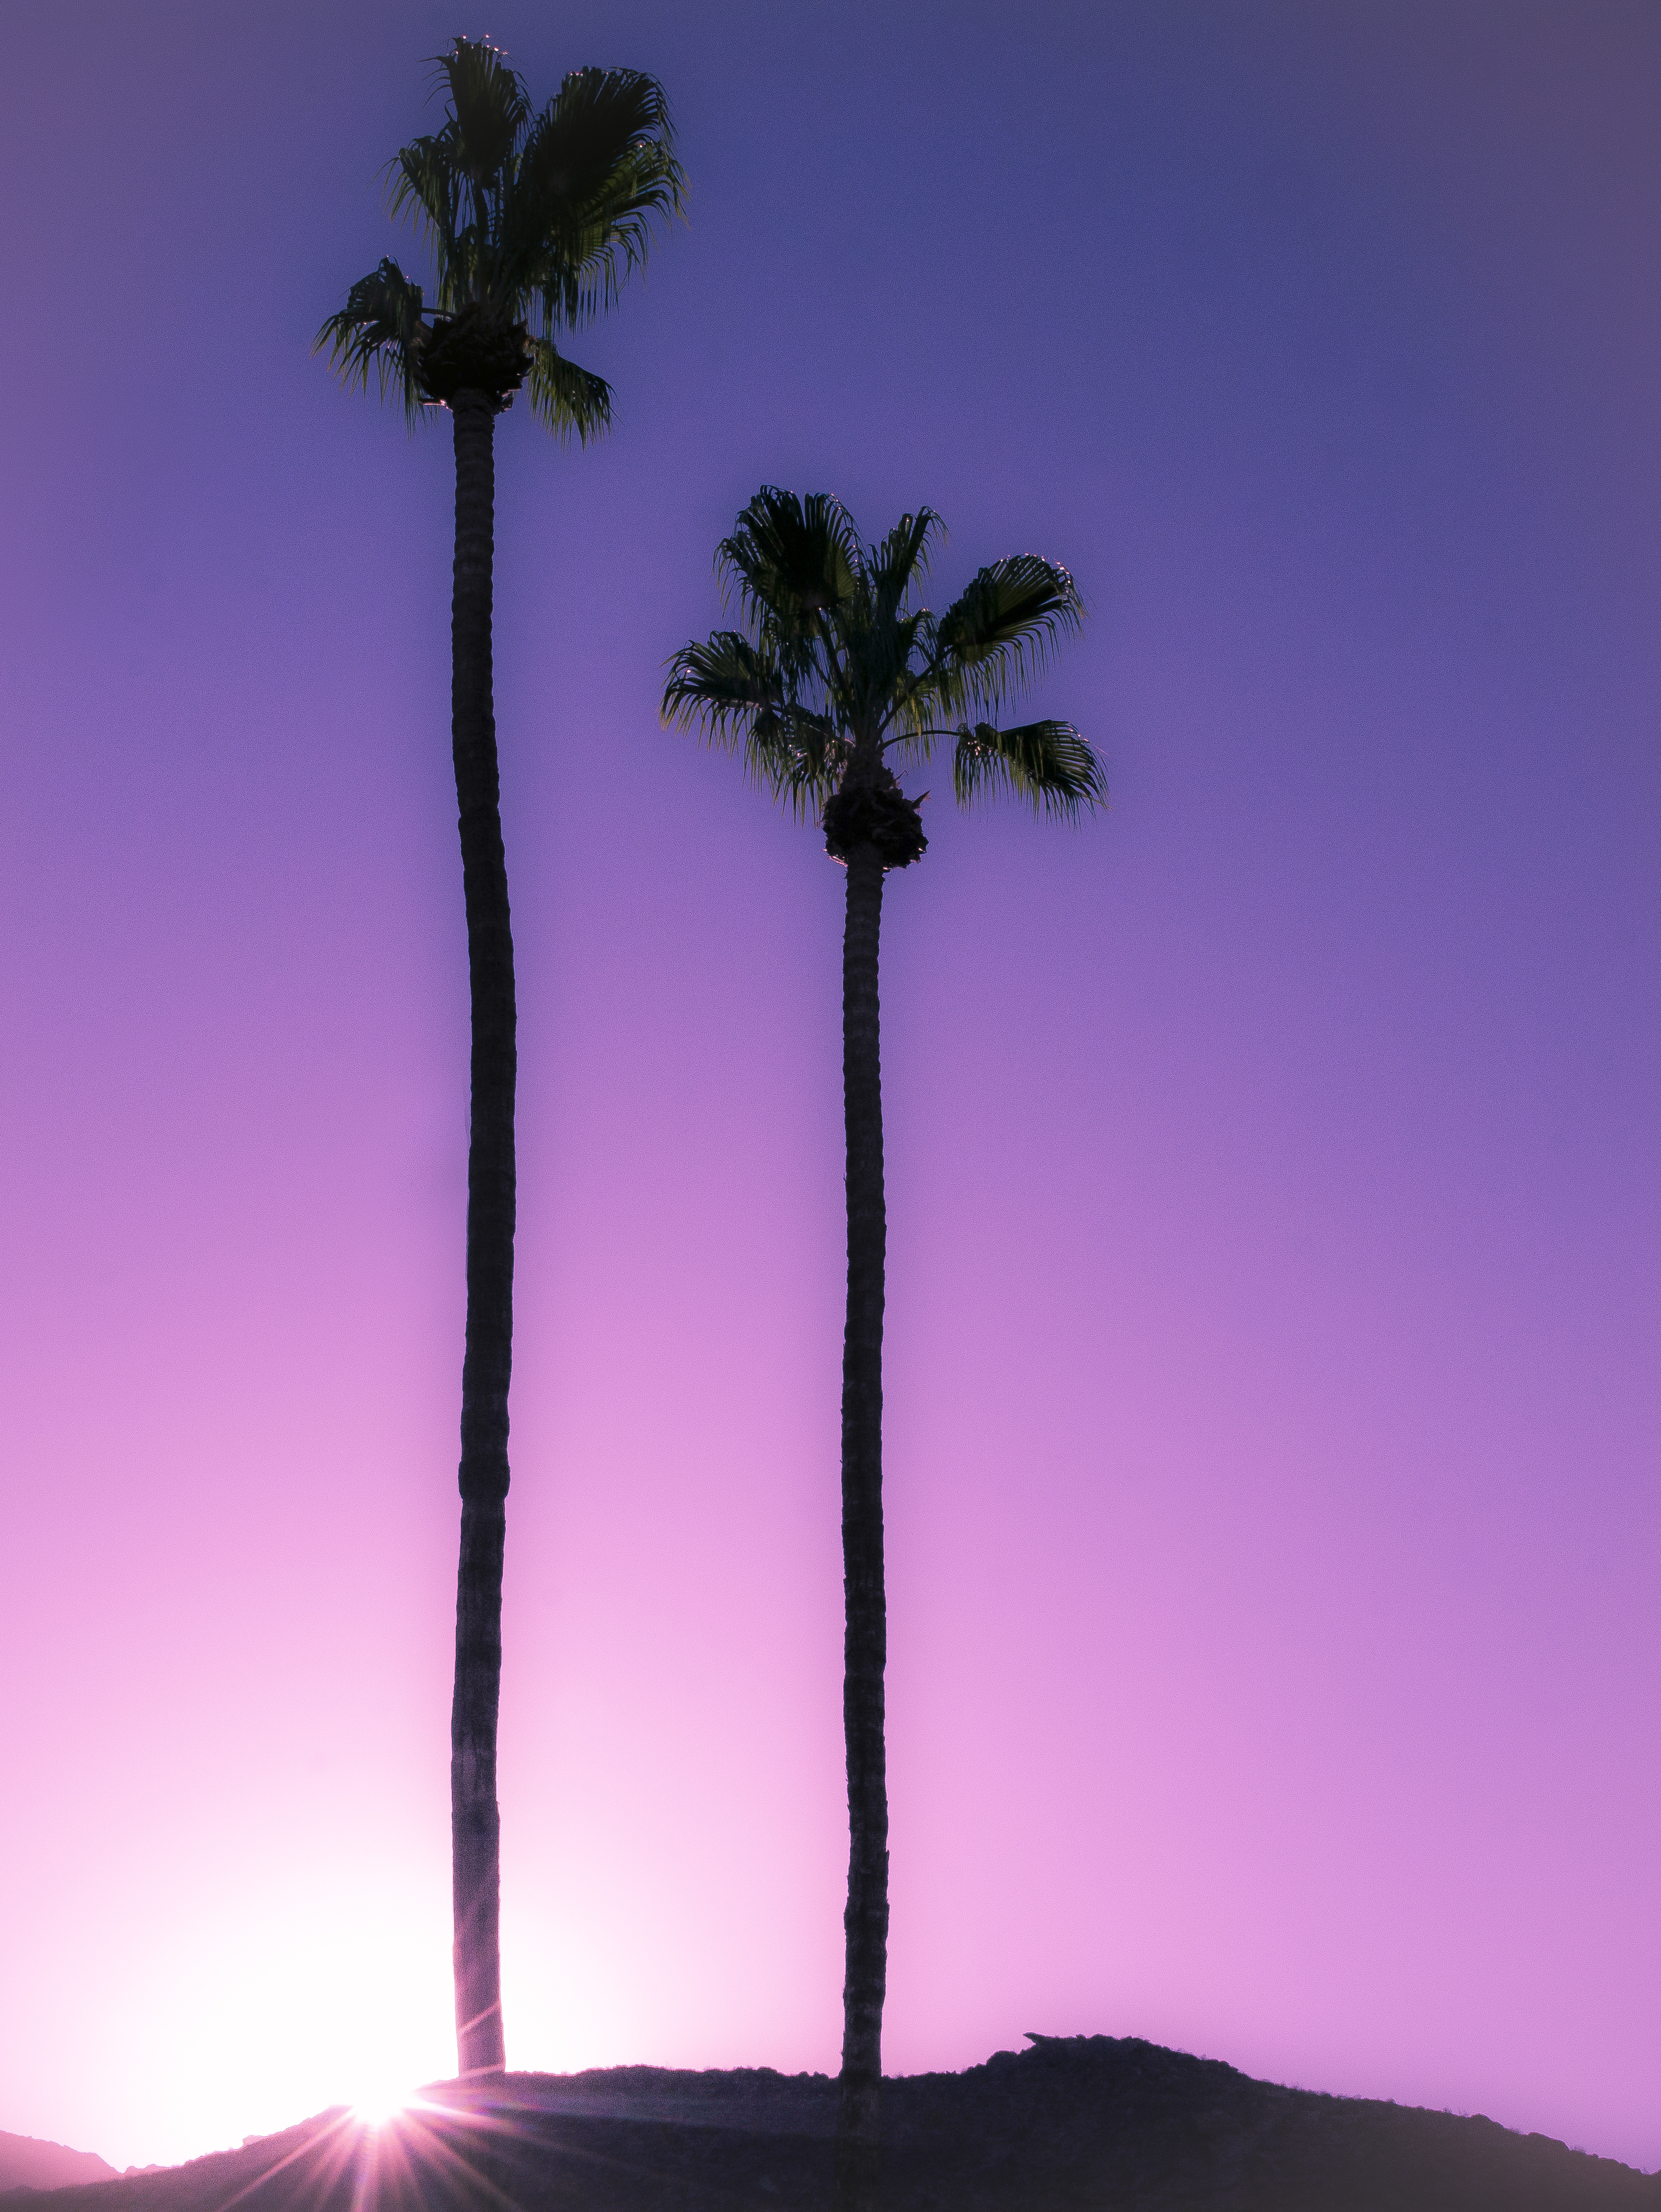
tree, horizon, silhouette, plant, sky, sunrise, sunset, morning, leaf, flower, dawn, dusk, evening, palmtrees, palmsprings, atmospheric phenomenon, woody plant, arecales, palm family